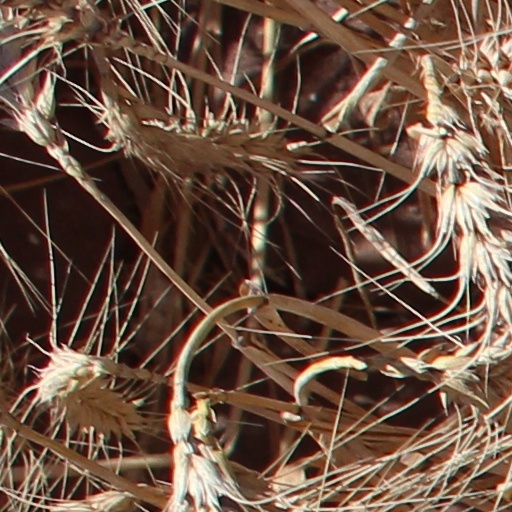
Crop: wheat